Merta City

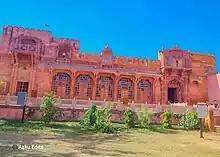
Meera Smarak Merta City

The ancient name of Merta City was Medantaka. Nagabhatta Pratihar from Pratihar Rajput dynasty of Mandore established himself at Medantaka and made the city his capital. In 13th Century, Alauddin Khilji took control of this place and placed Tajuddin Ali as his viceroy at Medantaka.